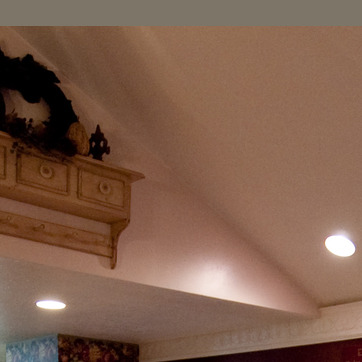
Material: painted